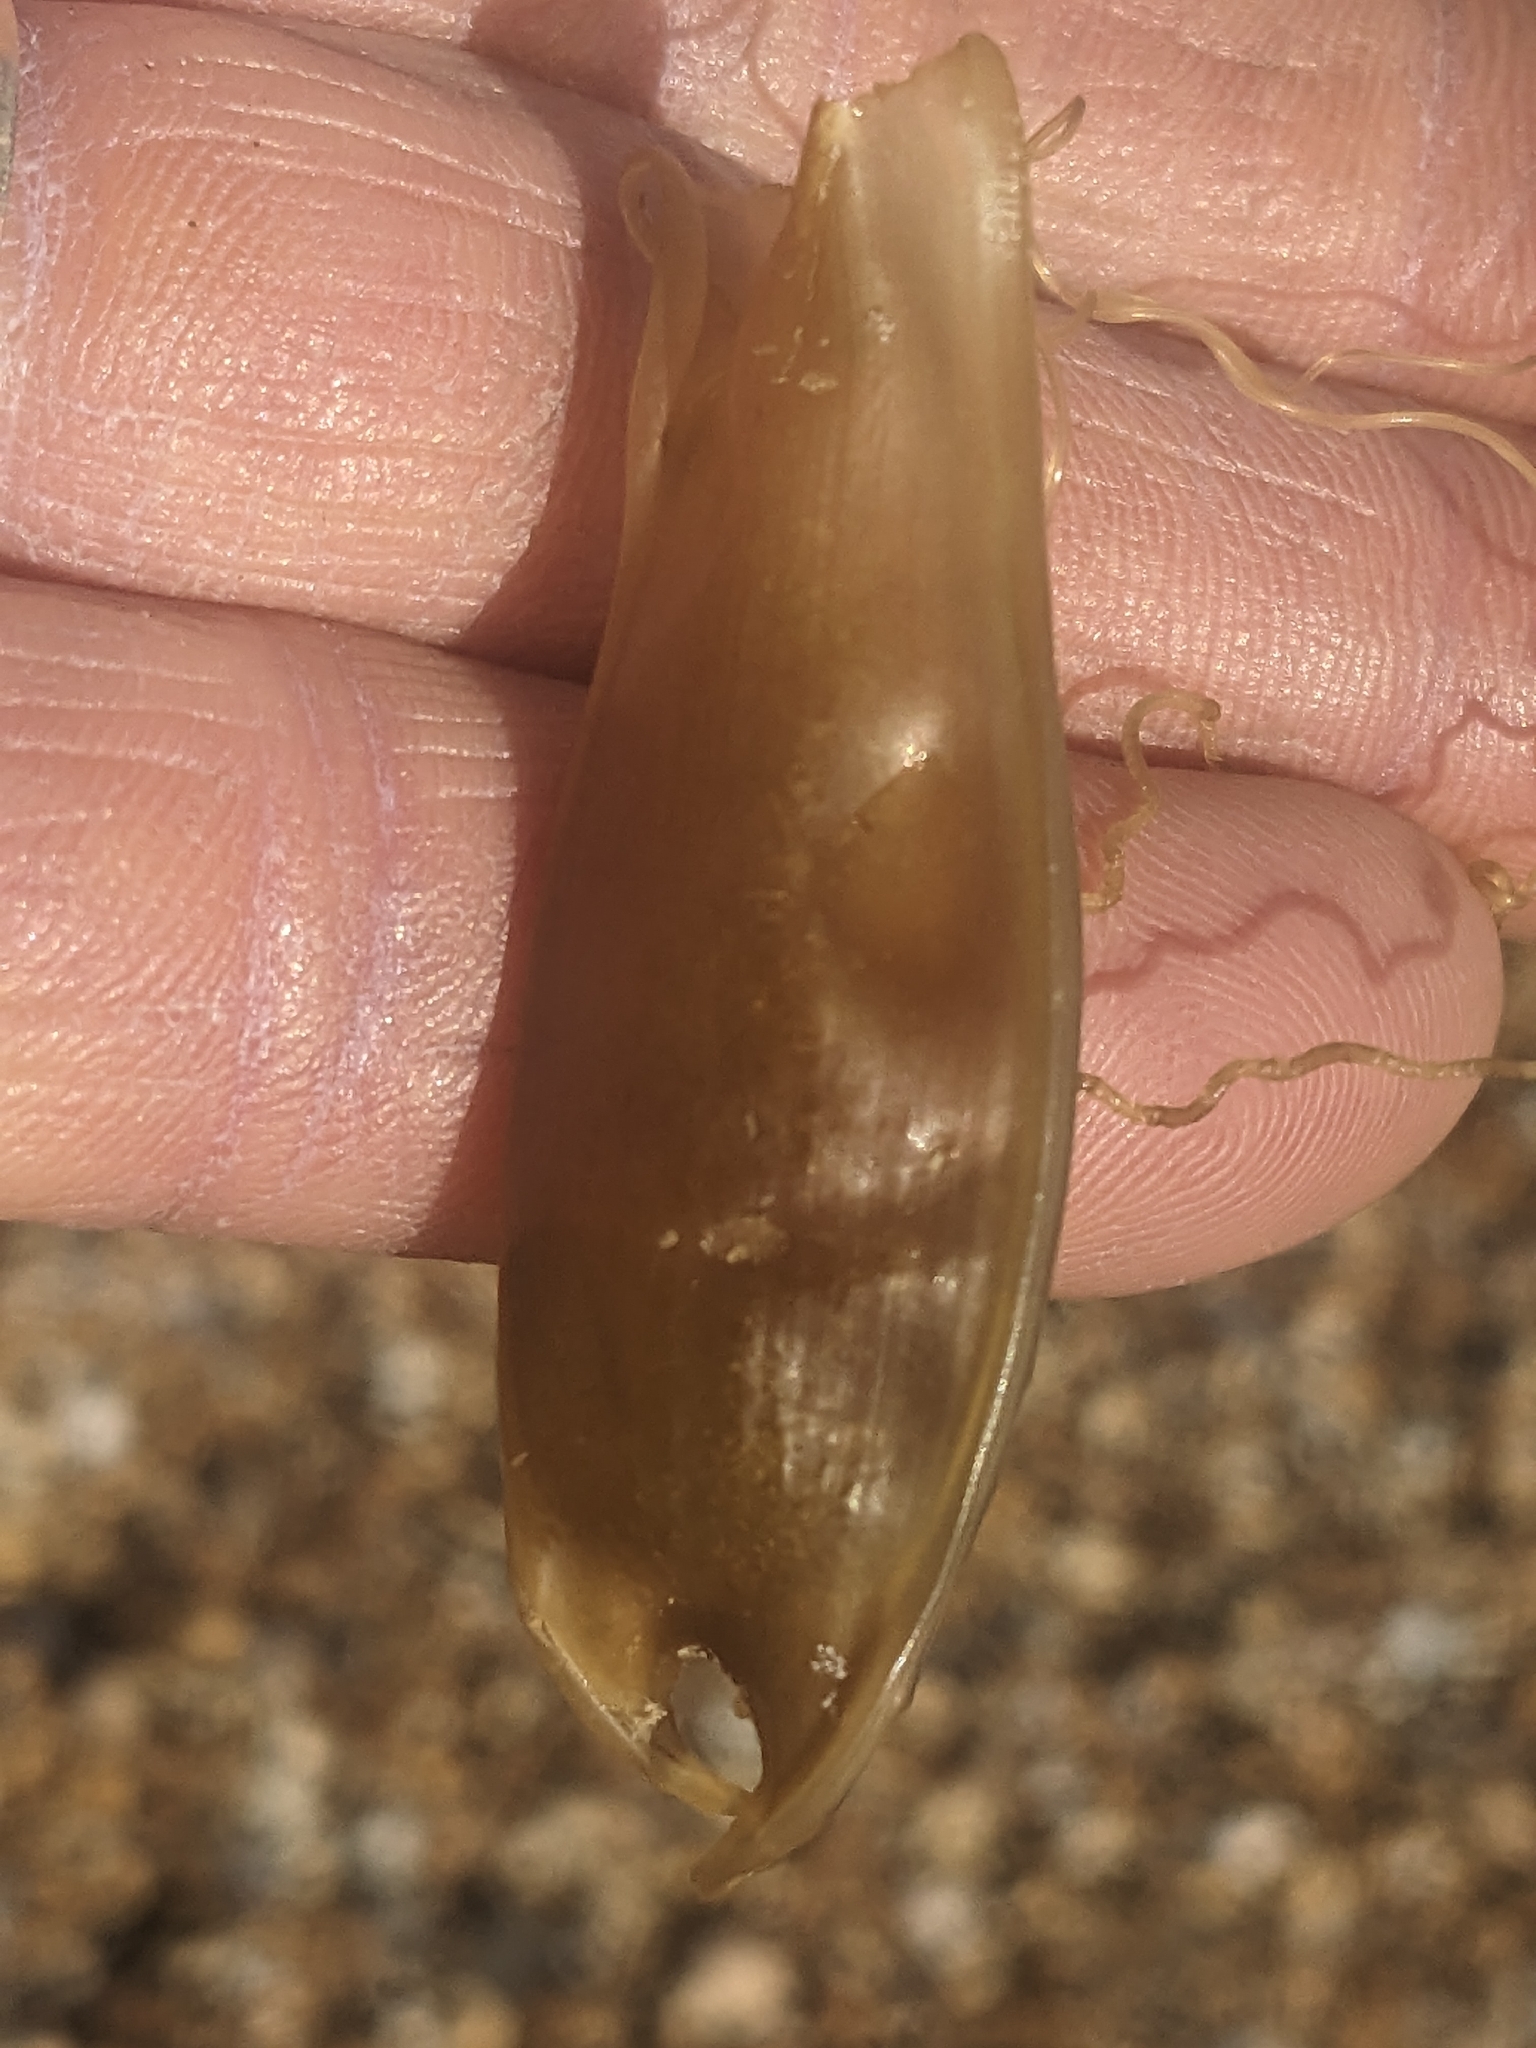
fish (species not among the labelled classes)